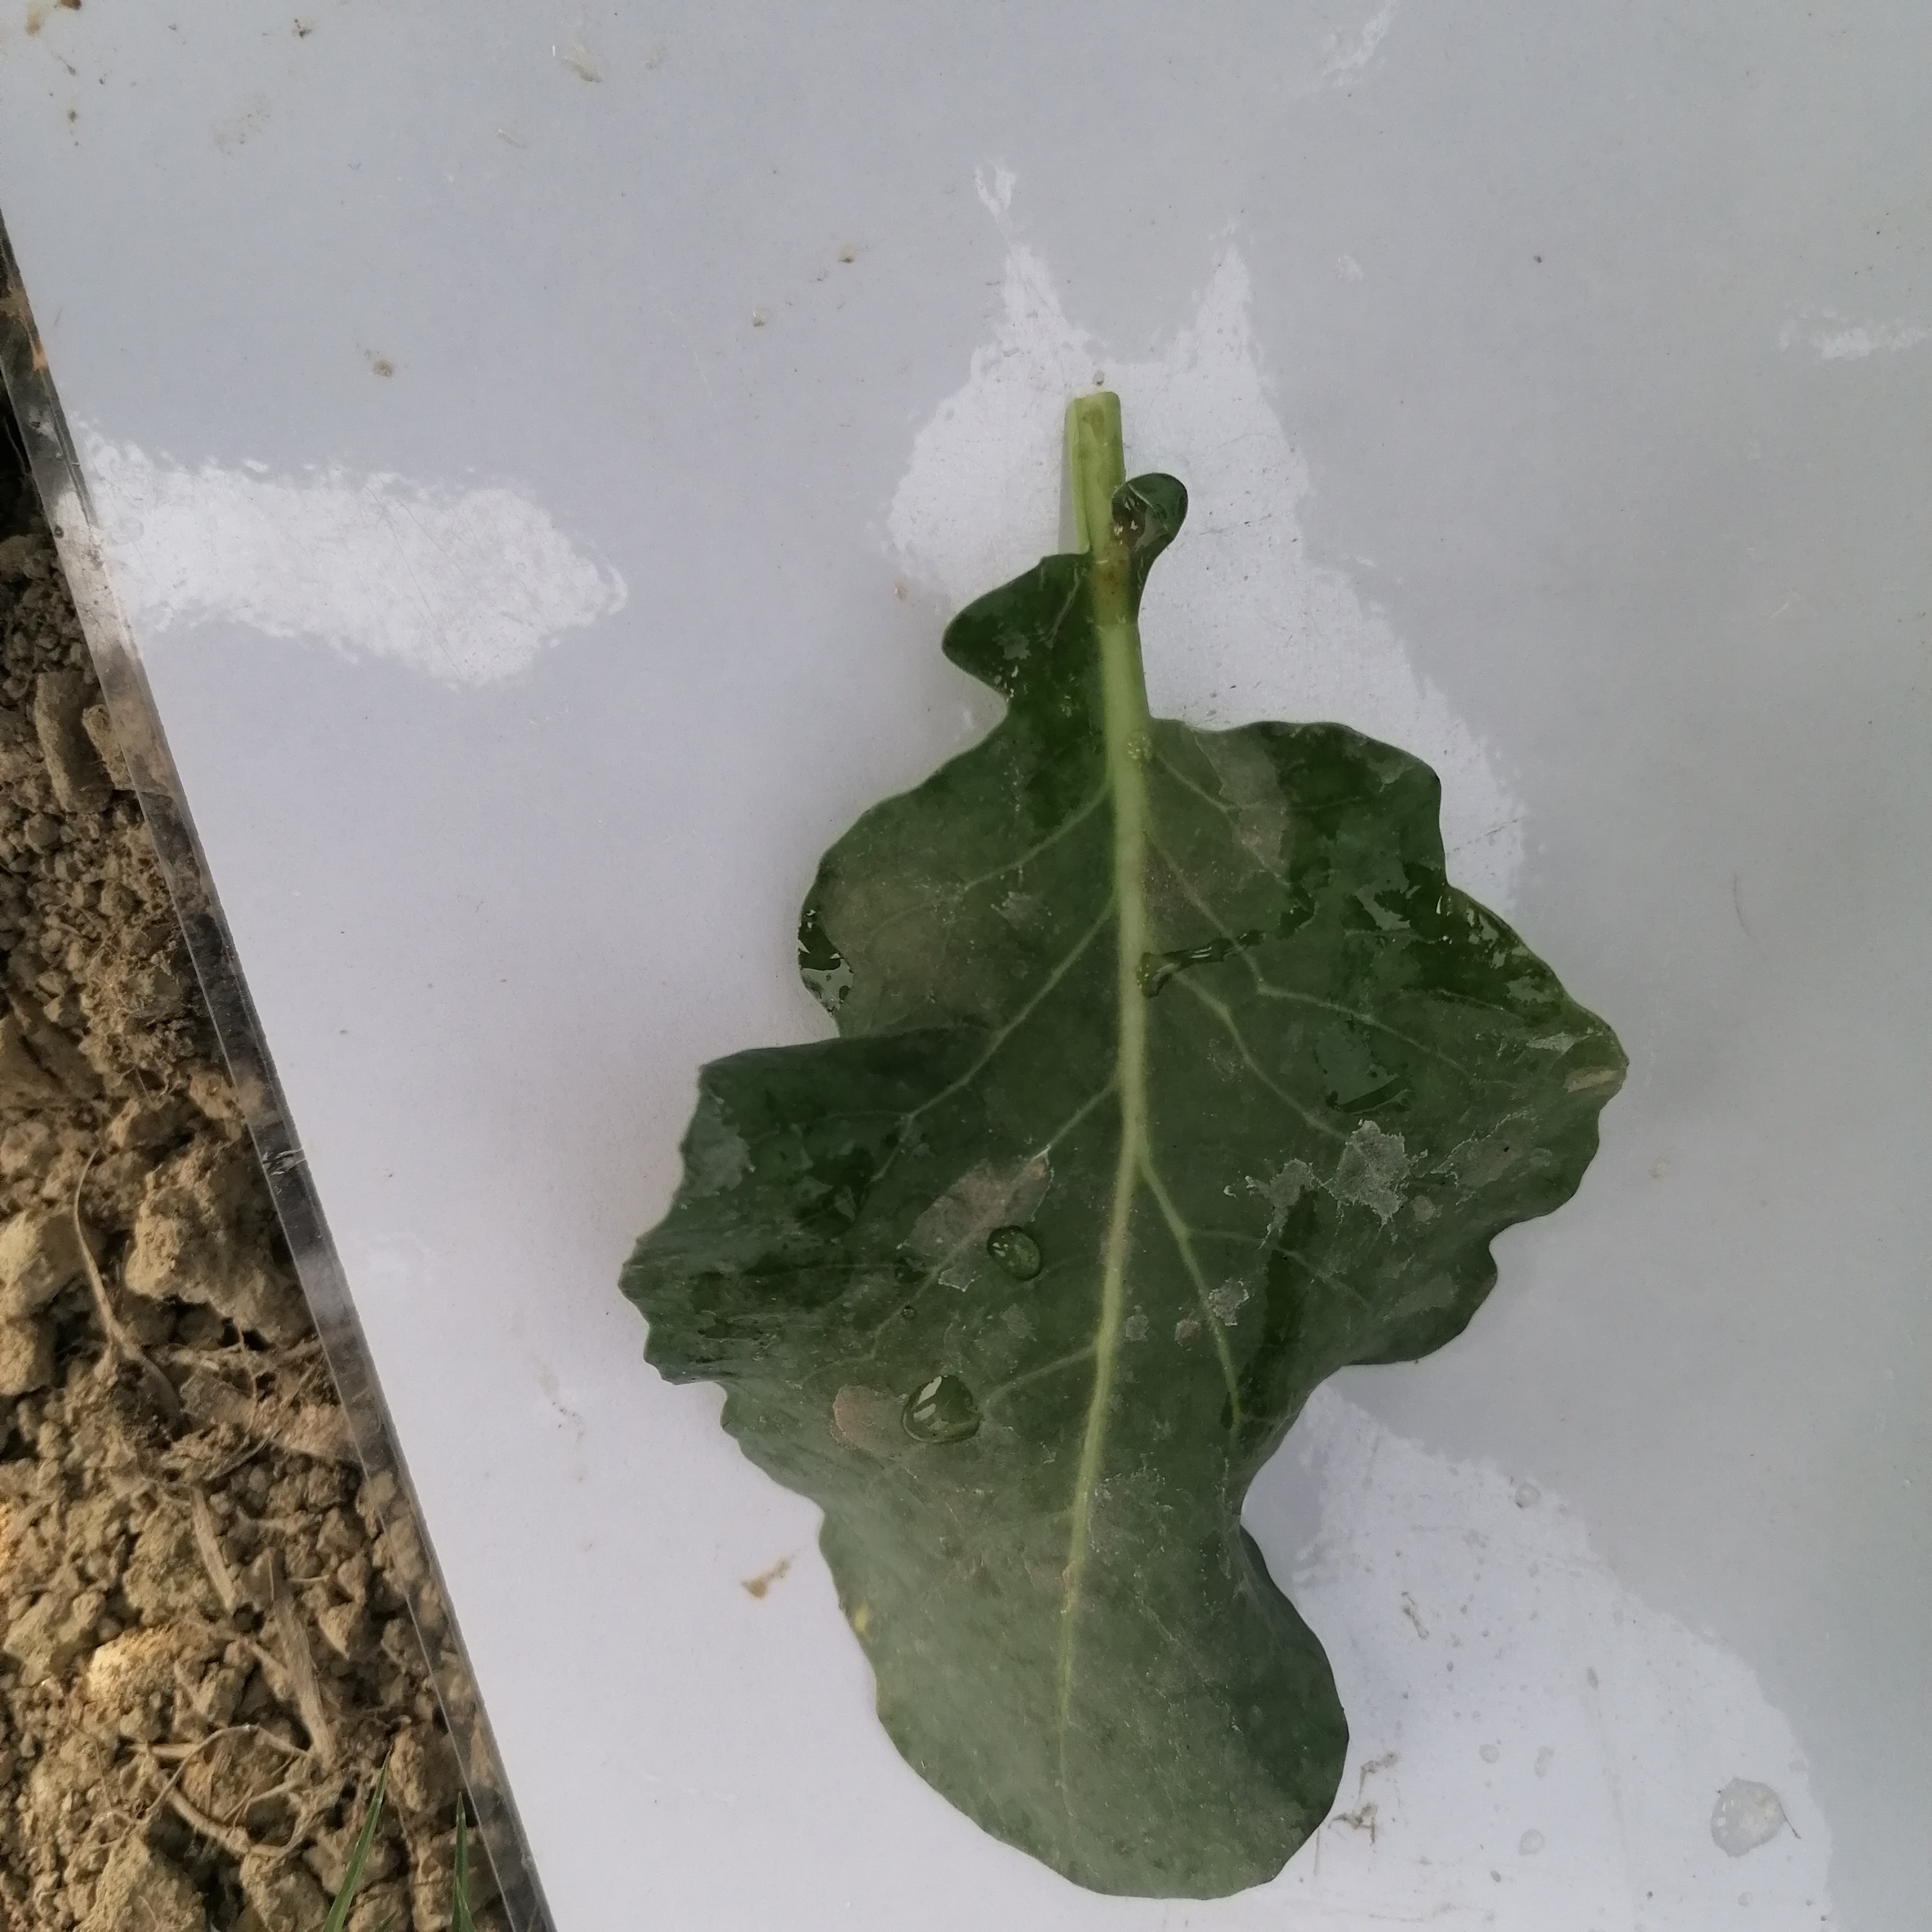
Label: Healthy